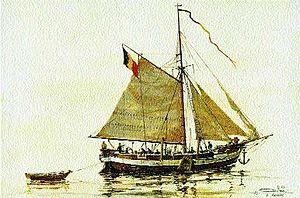
La composante marine est la marine de guerre des forces armées belges, lesquelles sont segmentées en quatre composantes depuis le 1ᵉʳ janvier 2002. Son commandant est depuis le 20 septembre 2016, l'amiral de division Wim Robberecht.